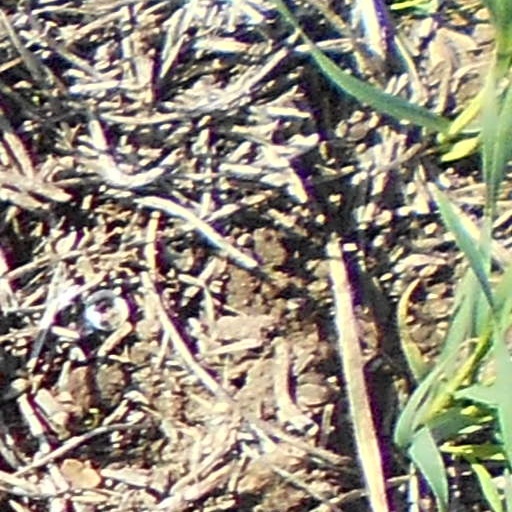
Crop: wheat